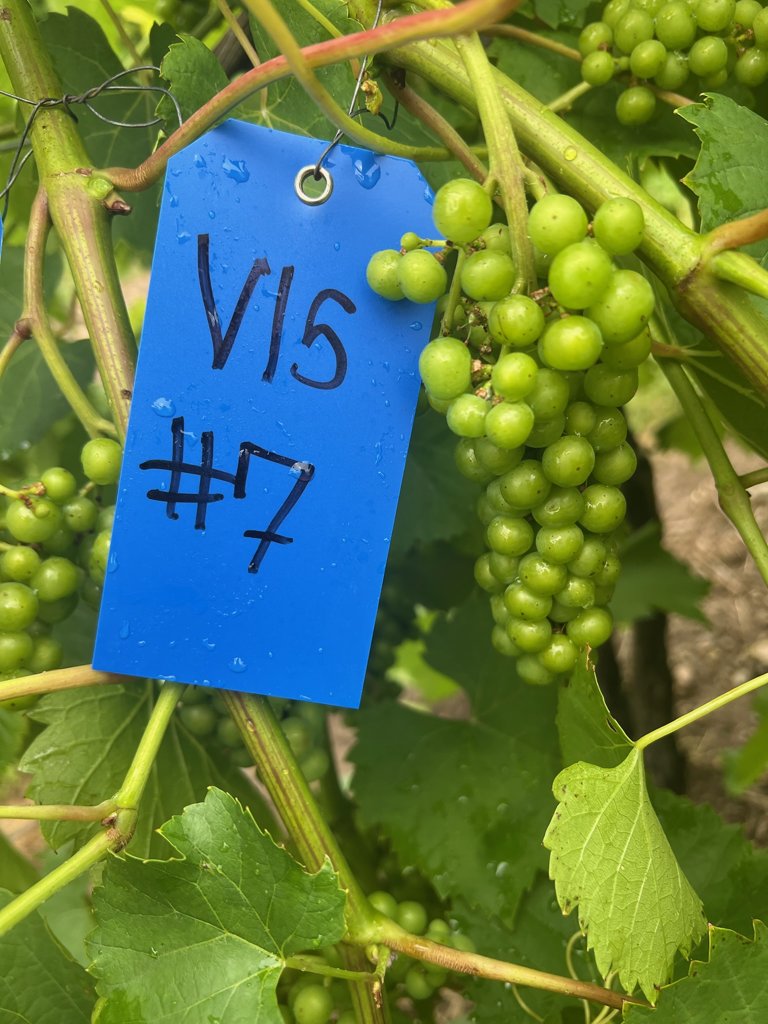
Berries visible: 96
Grape clusters: 4